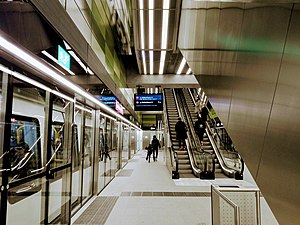
Frederiksberg Allé Station
Frederiksberg Allé Metro Station.
Frederiksberg Allé Station er en undergrundsstation på den københavnske Metros cityring. Stationen er beliggende i takstzone 1 og åbnede 29. september 2019.